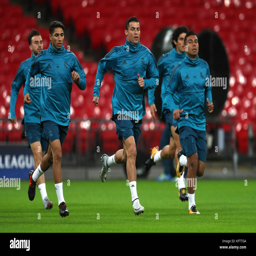
olympic athlete during the training session